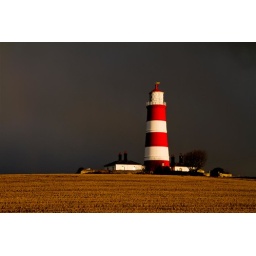
The sun in the clear sky behind shines onot Happisburgh Lighthouse with a dark storm gathering behind